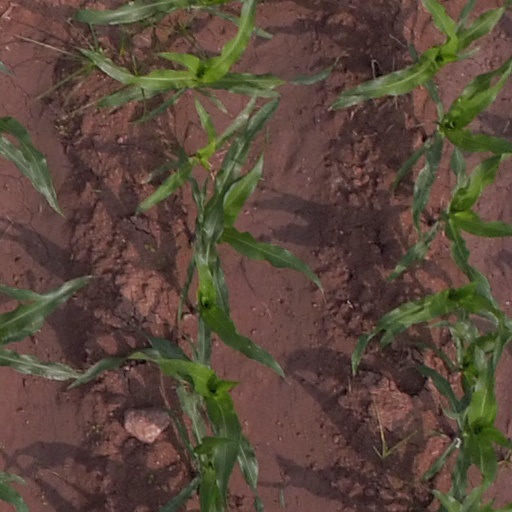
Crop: maize; corn